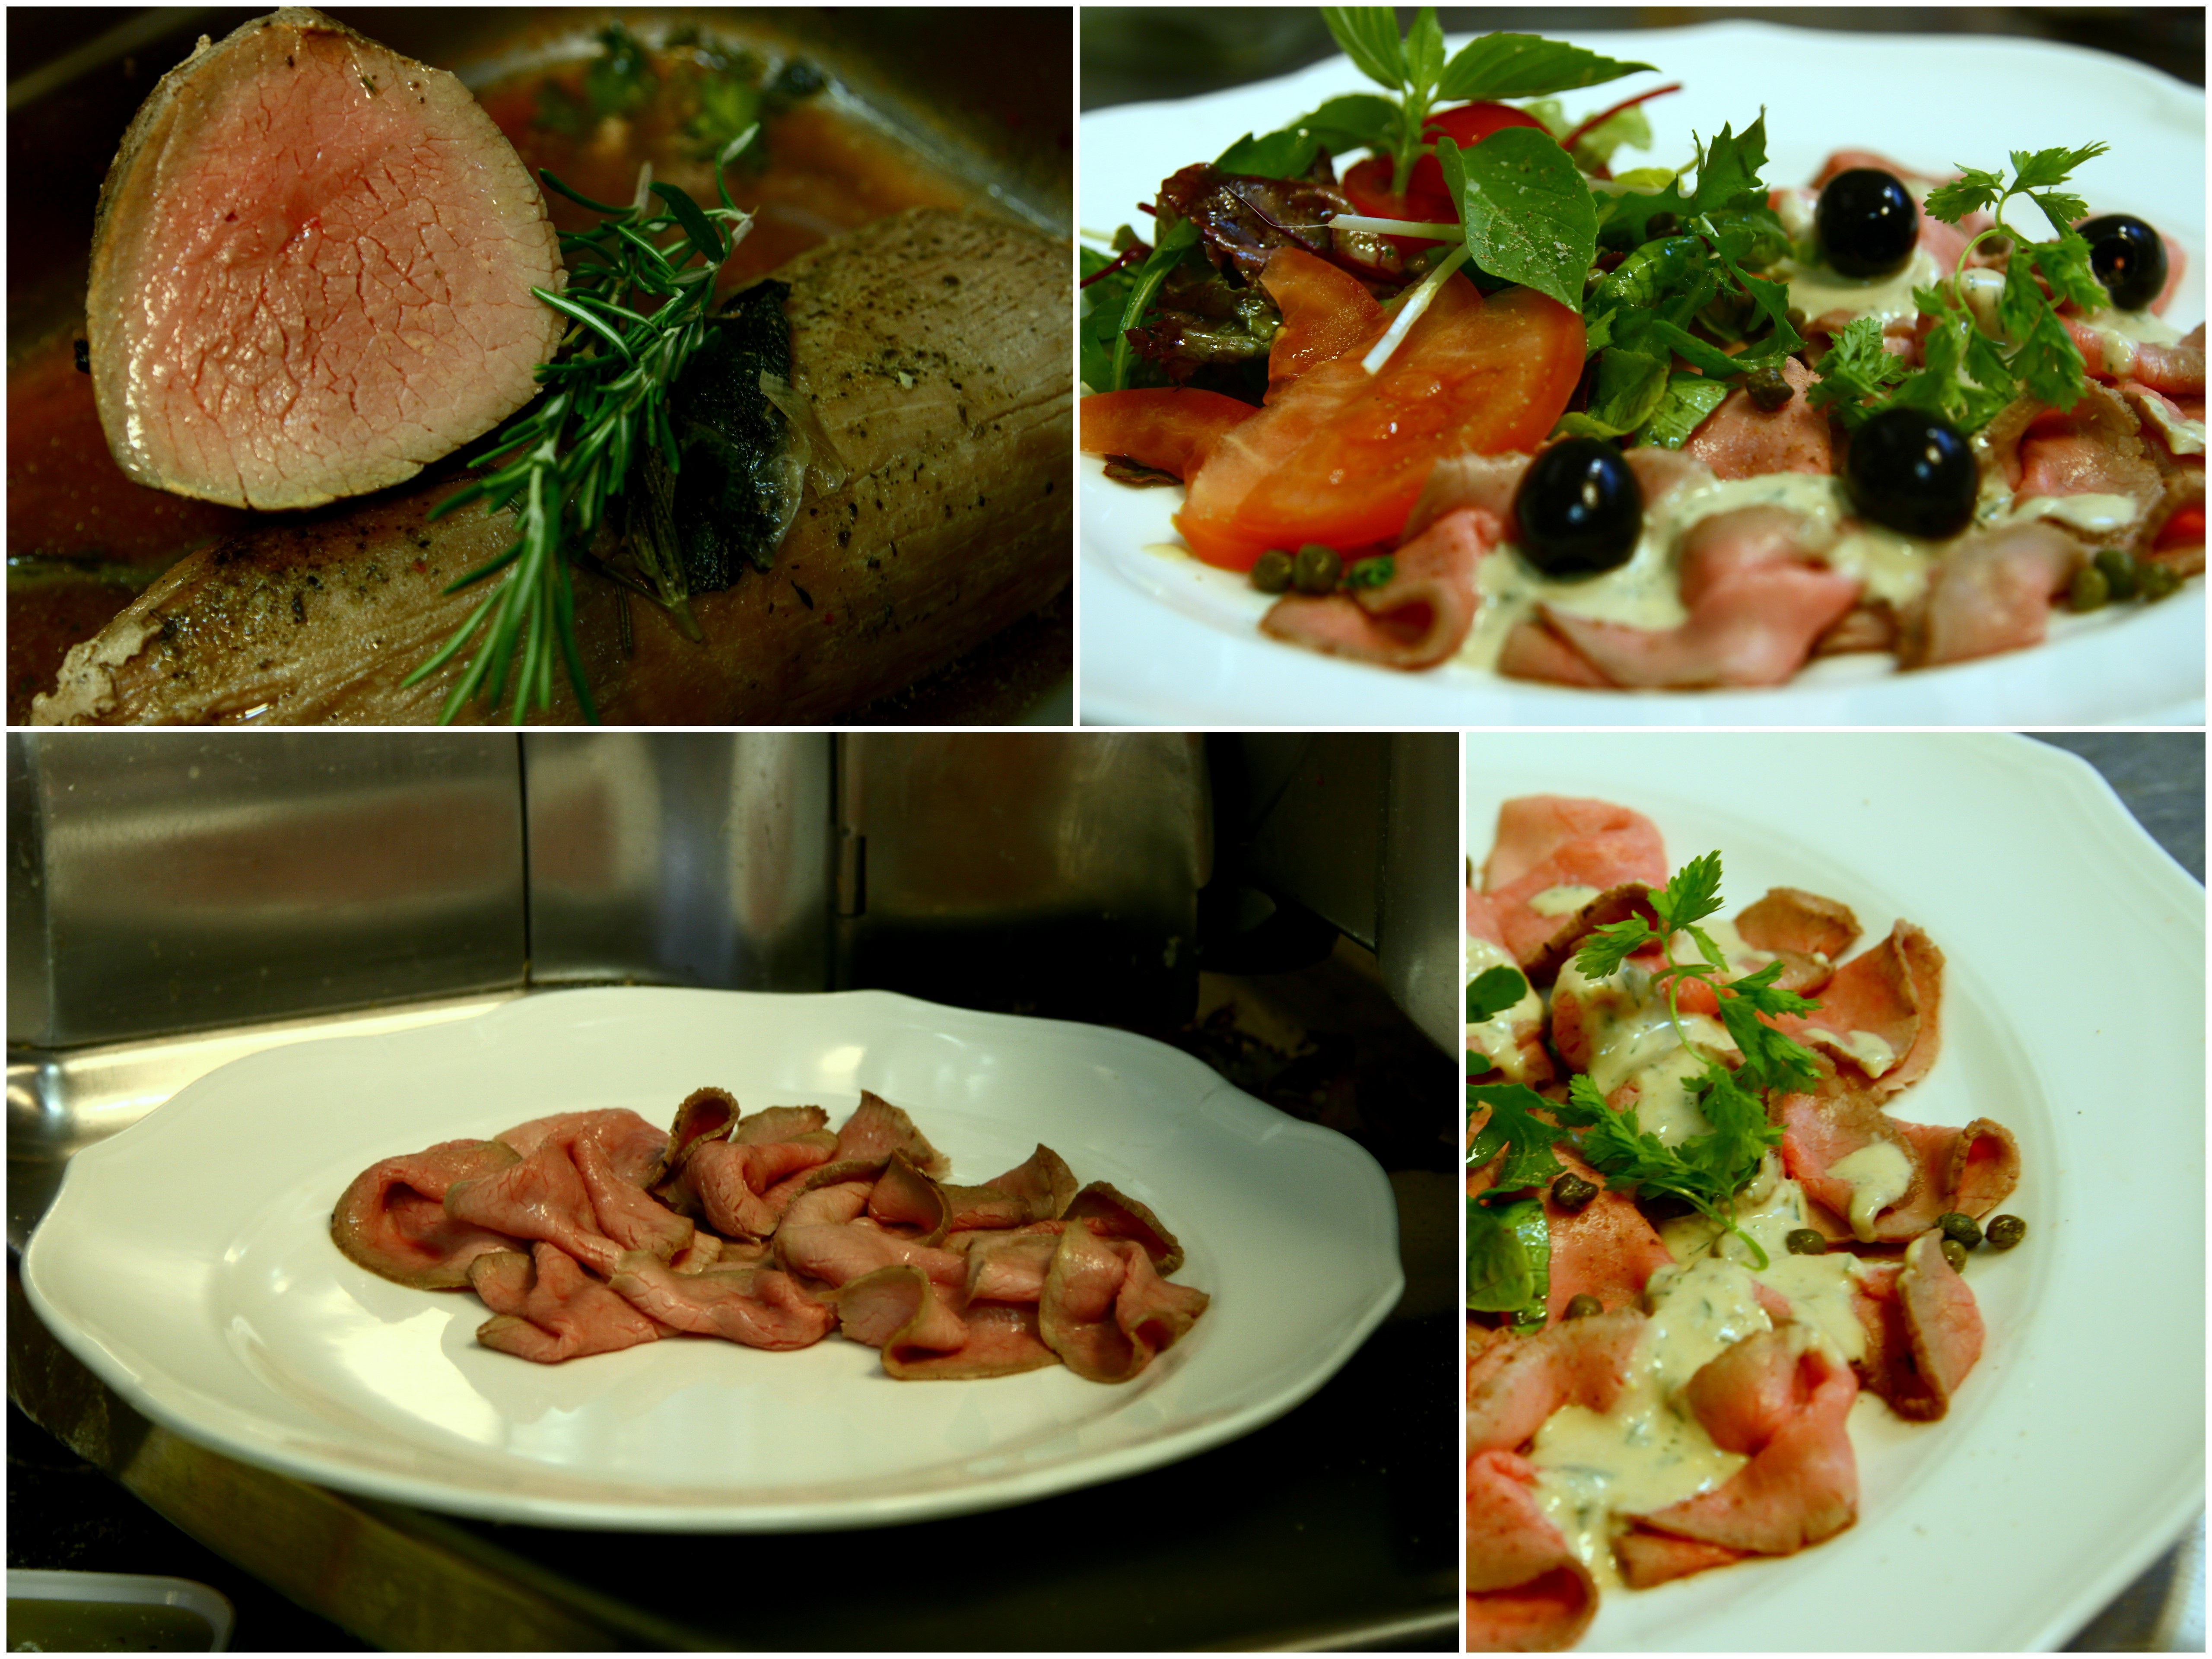
restaurant, dish, meal, food, produce, breakfast, meat, lunch, cuisine, dinner, supper, the hague, hors d oeuvre, vitello tonato